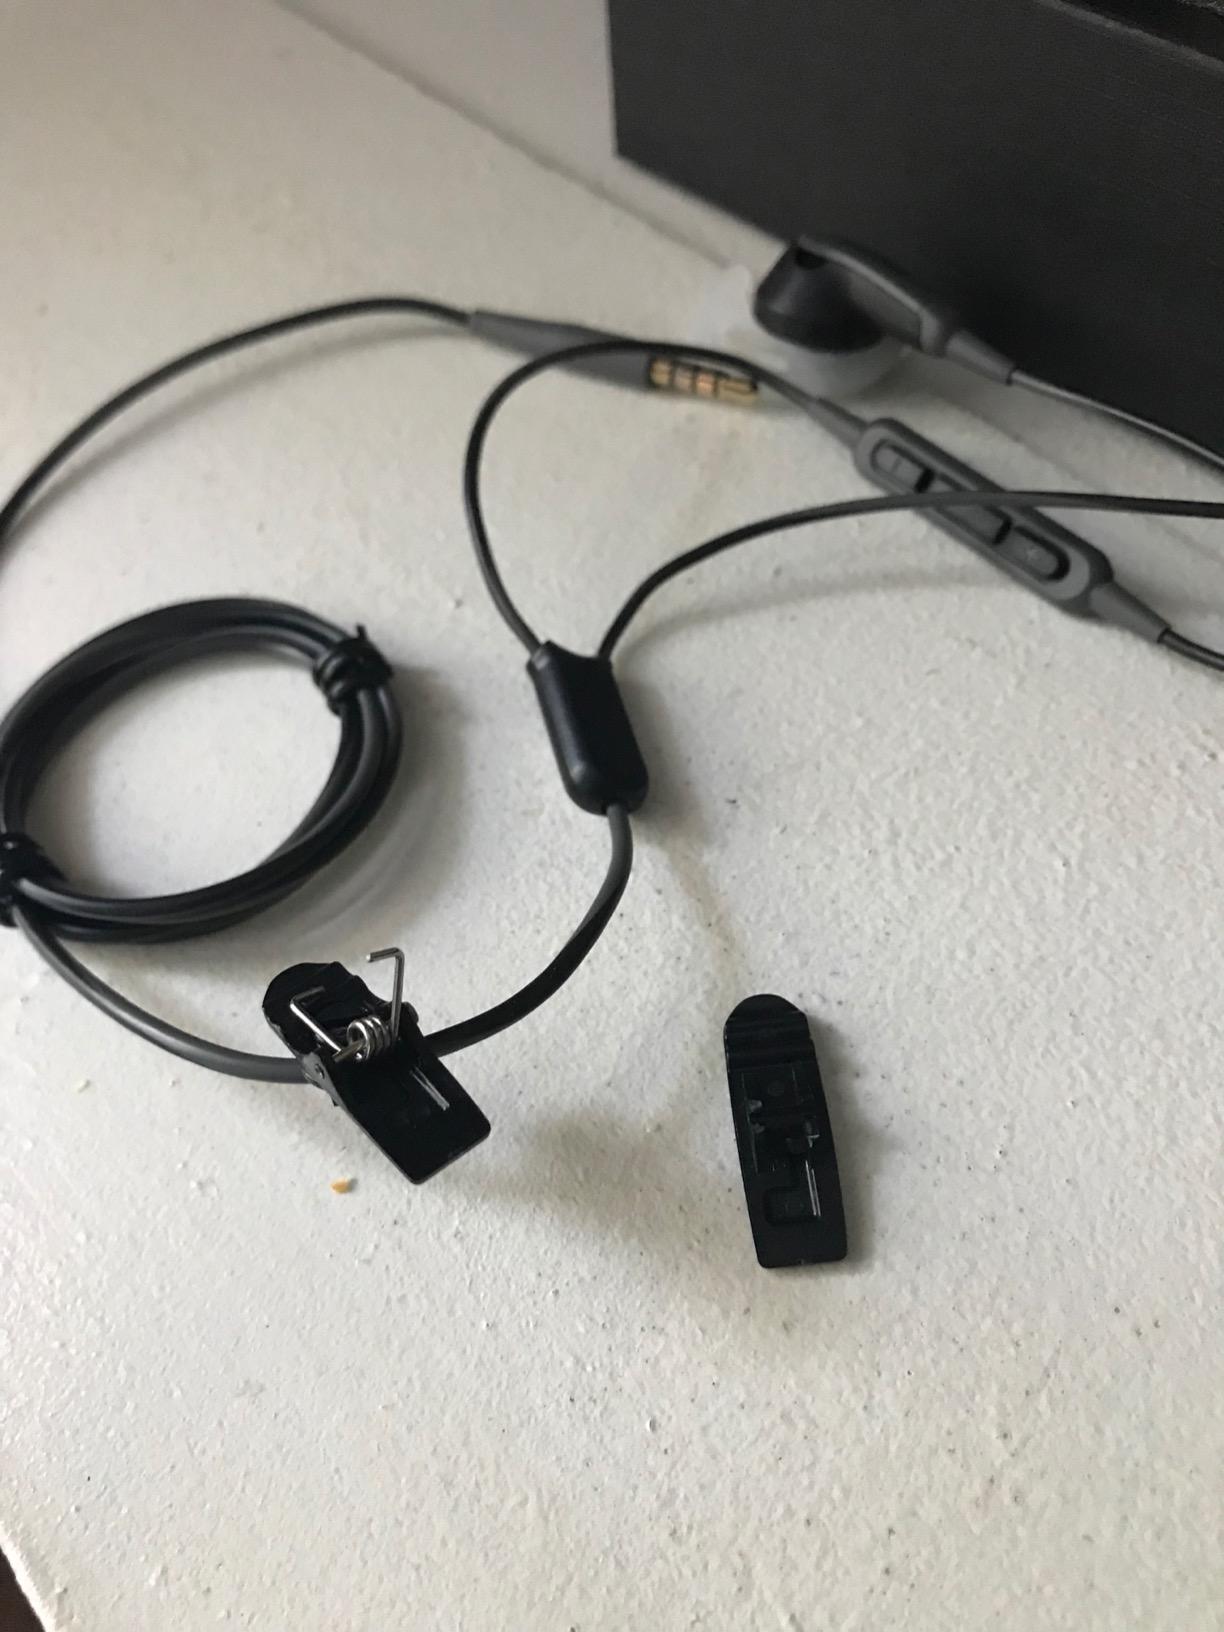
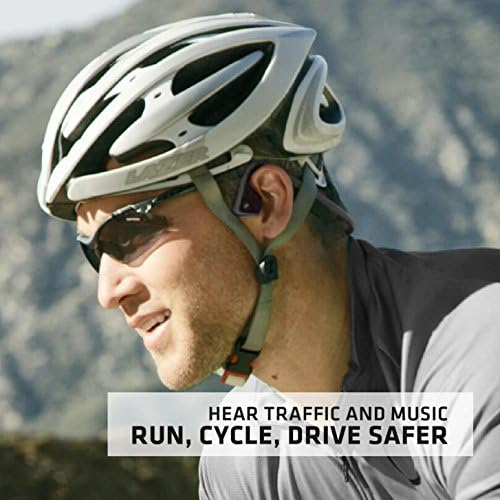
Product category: headphones
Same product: no